Nathan Davis (traveller)

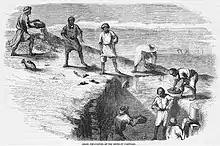
Excavations at Carthage run by Nathan Davis, 1858 engraving in the "Illustrated London News"

From 1856 to 1858 Davis was engaged on behalf of the British Museum in excavations at Carthage and Utica. When Jane Franklin stayed with the Davises in 1858, they were living in Gammarth. The visit overlapped a period during which Gustave Flaubert called socially.